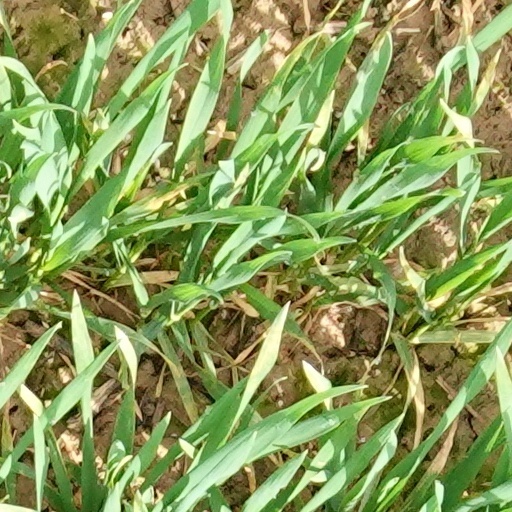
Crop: wheat